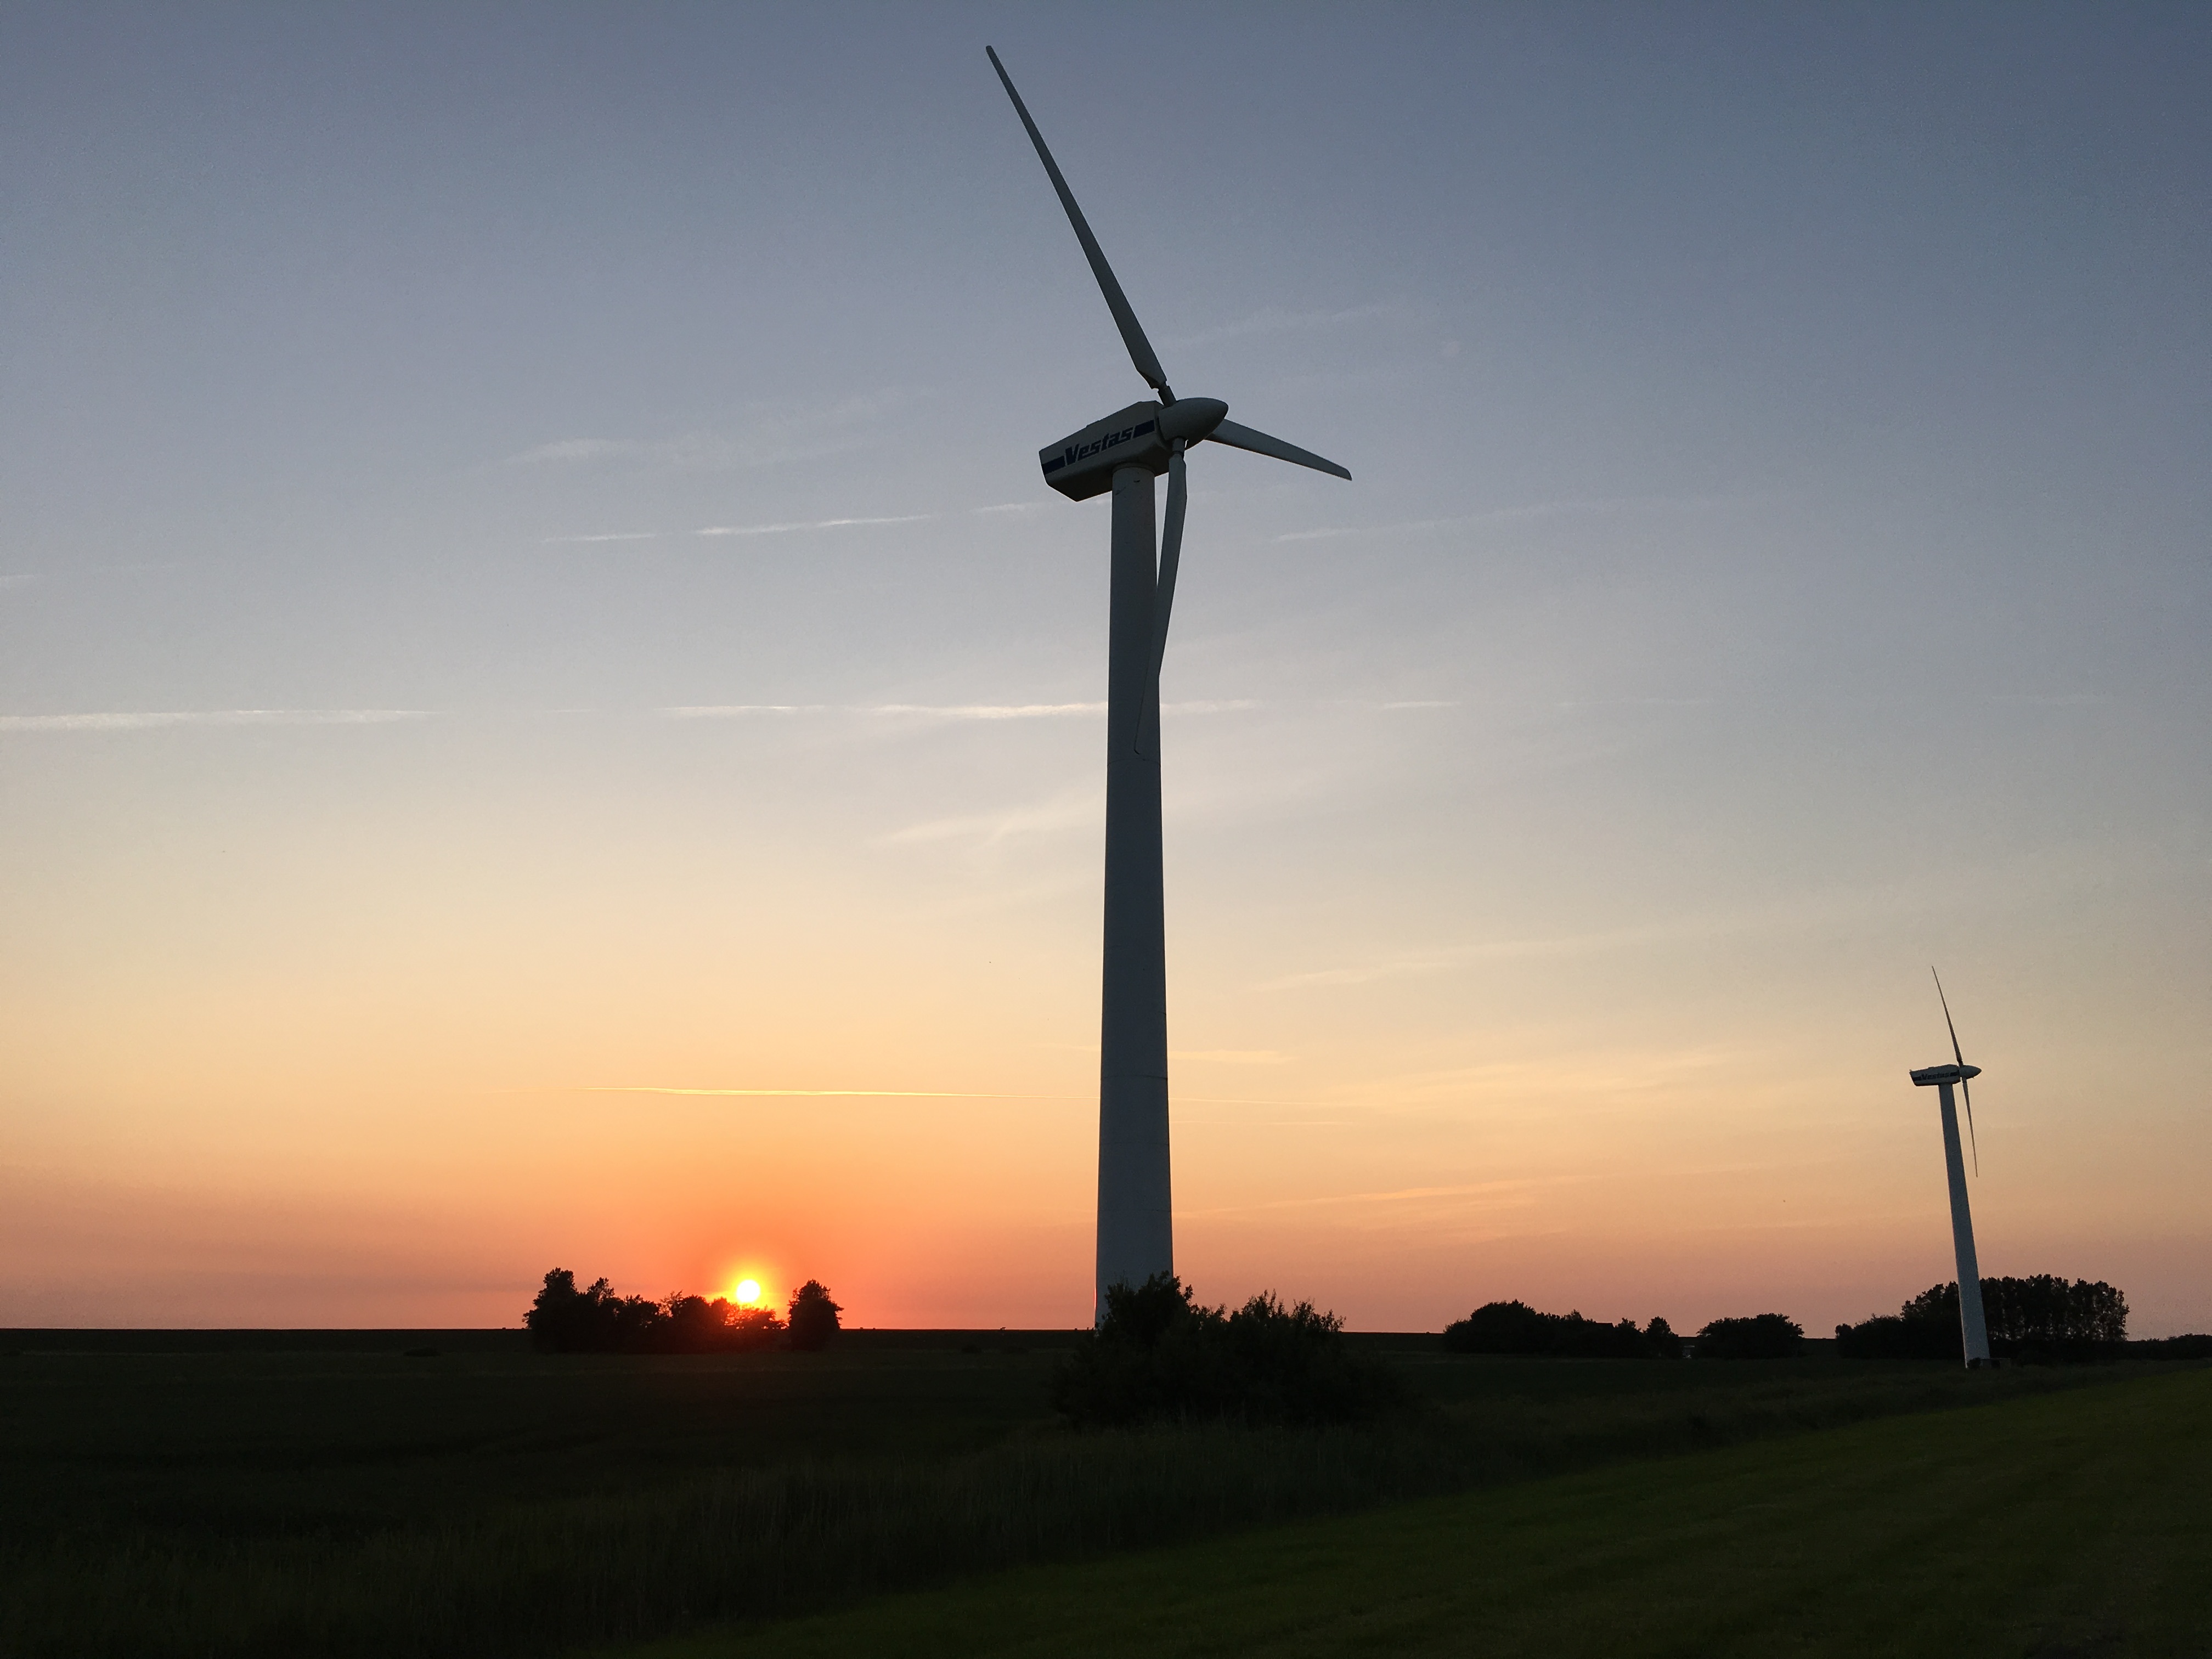
landscape, coast, prairie, windmill, wind, machine, wind turbine, electricity, pinwheel, wind energy, energy, mill, wind farm, mood, north sea, mecklenburg, watts, windr der